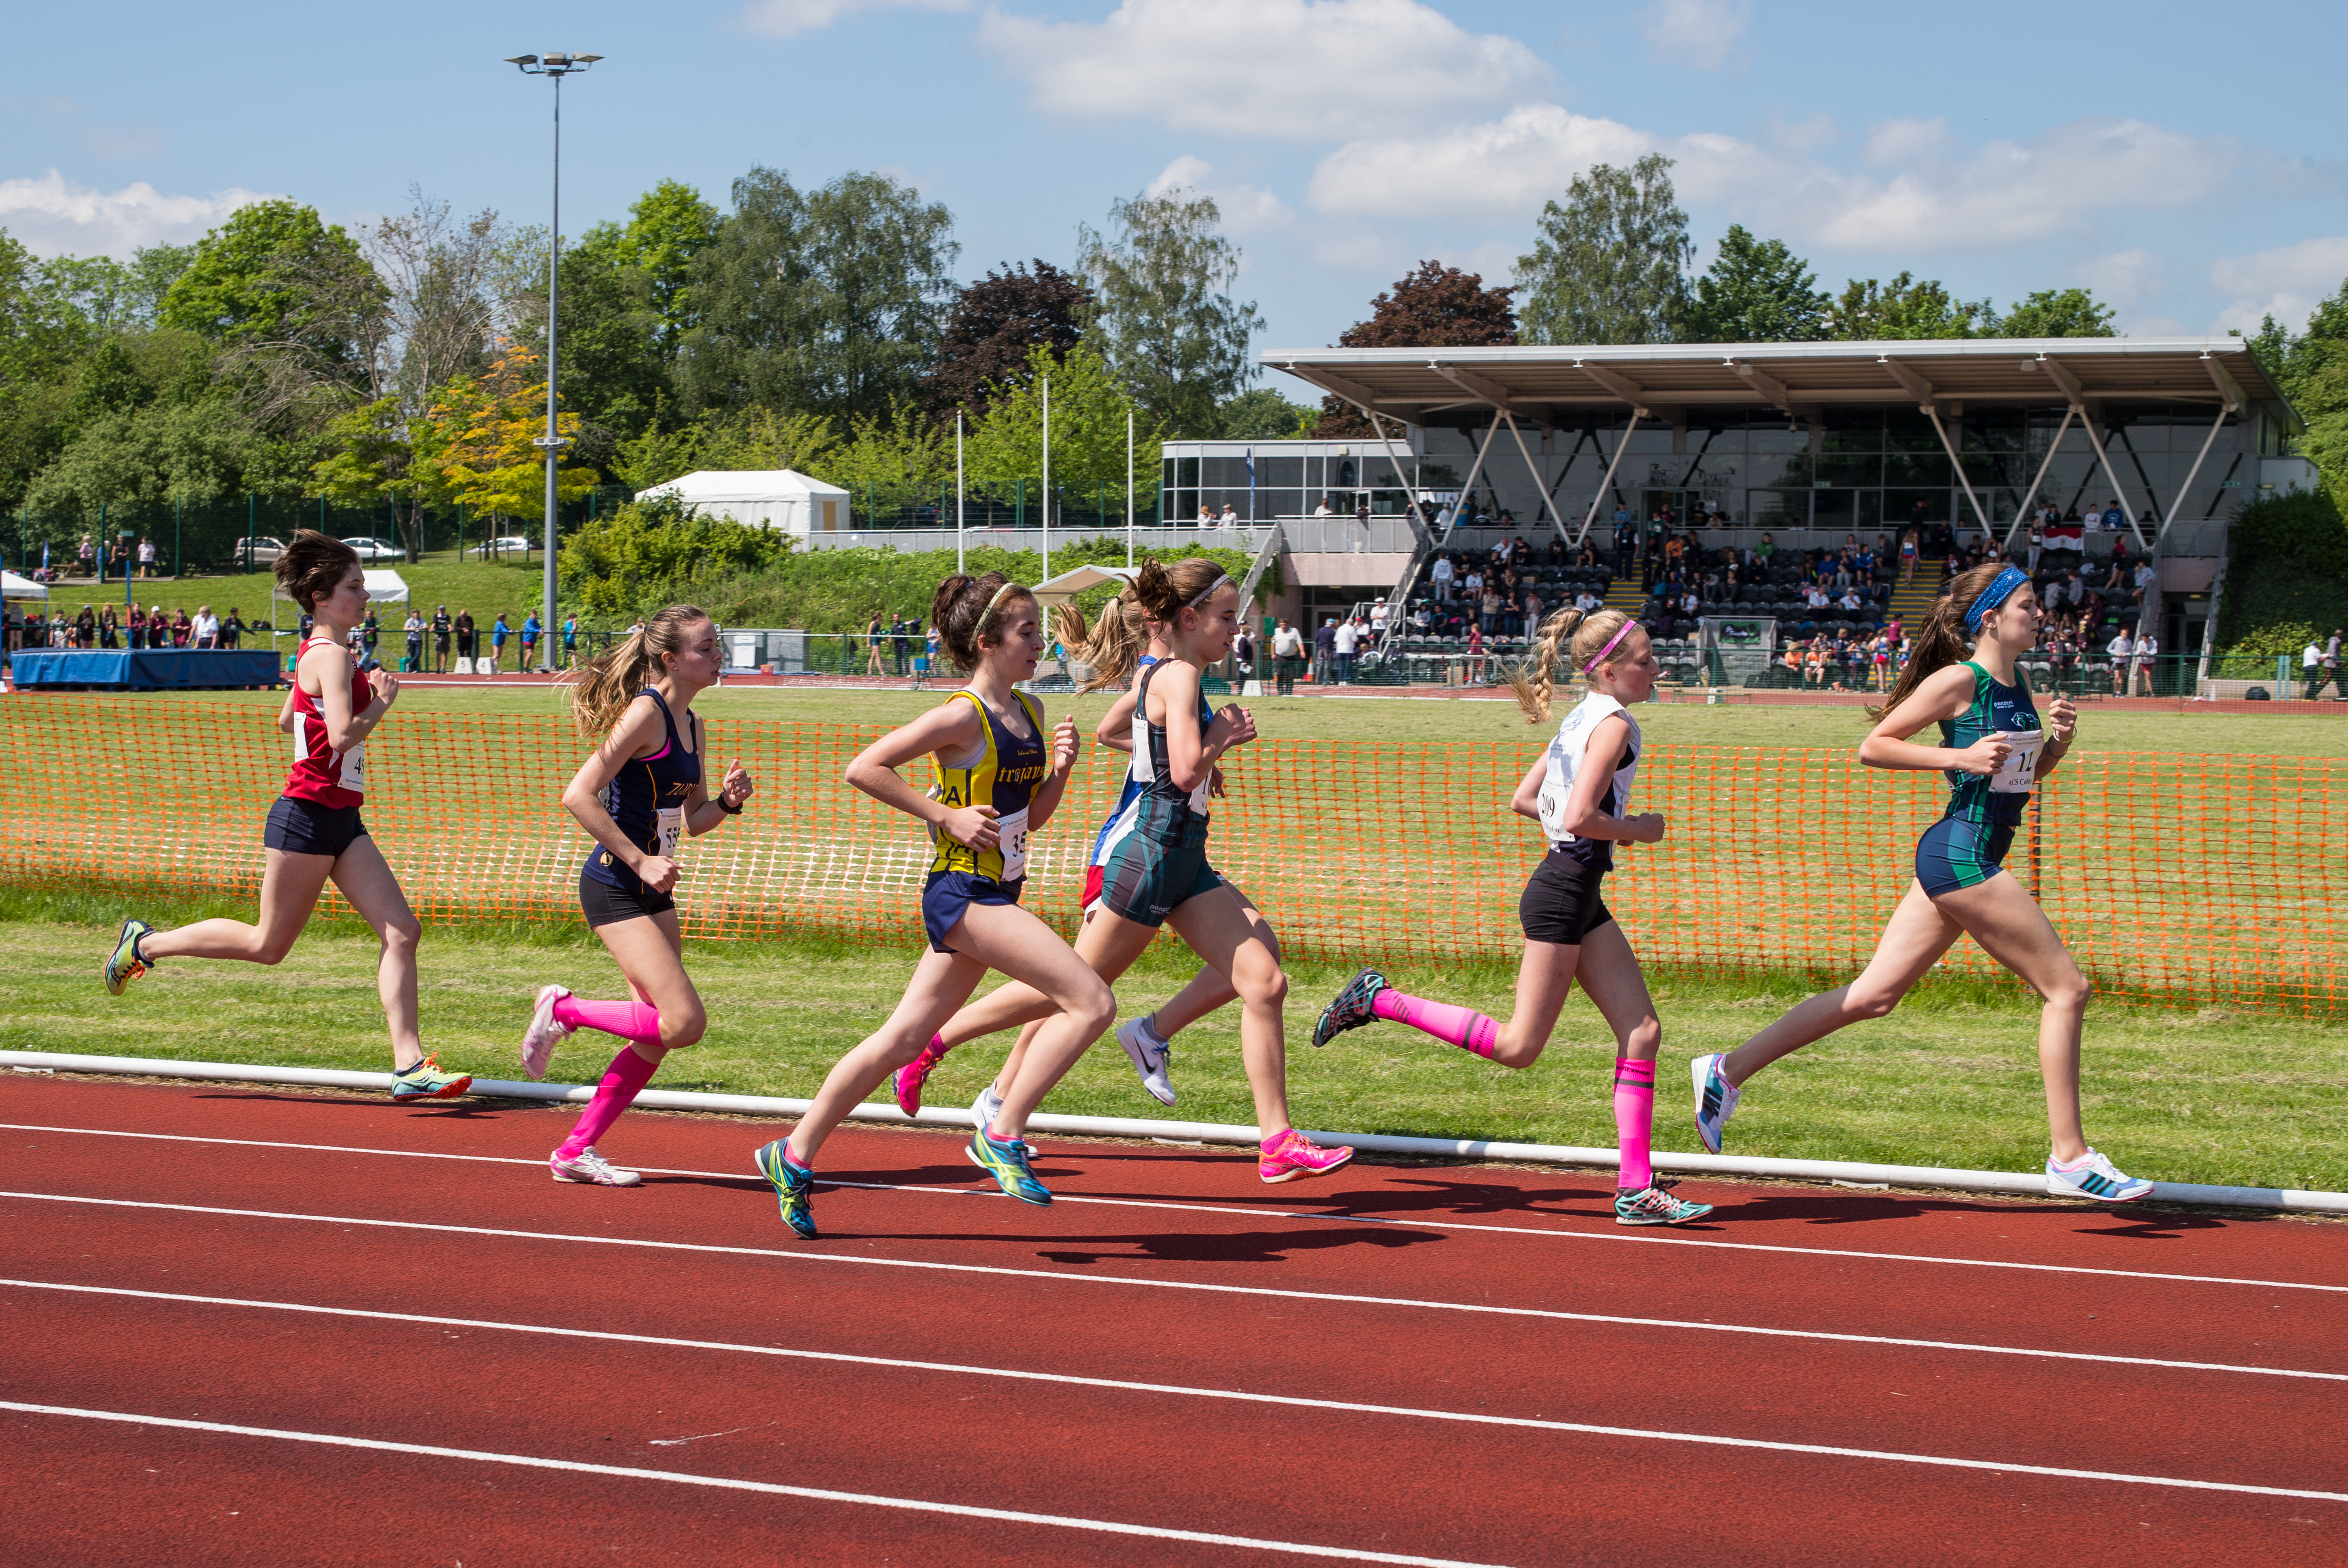
outdoor, track, field, running, jumping, europe, high, runner, ash, england, 2016, race, competition, london, hague, international, girls, m, american, team, sports, boys, racing, 50, school, championship, junior, leica, 240, summilux, varsity, athlete, athletics, athletes, meet, isst, hillingdon, sprint, hurdle, physical exercise, human action, track and field athletics, heptathlon, middle distance running, 800 metres, 110 metres hurdles, 4 100 metres relay, 100 metres hurdles, obstacle race